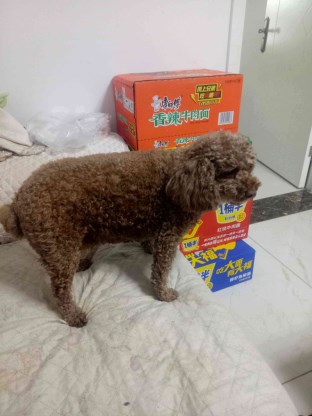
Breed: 7449-n000128-teddy